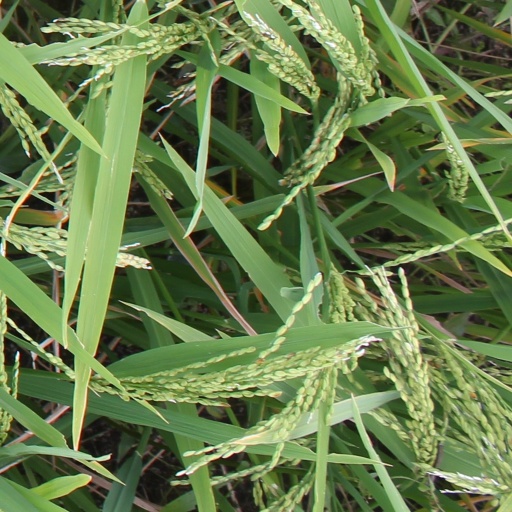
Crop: rice